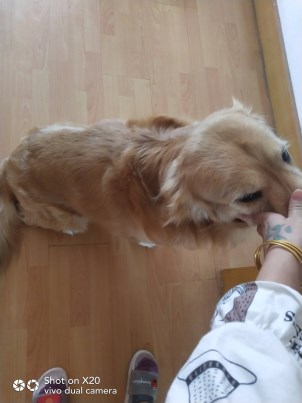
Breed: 5355-n000126-golden_retriever